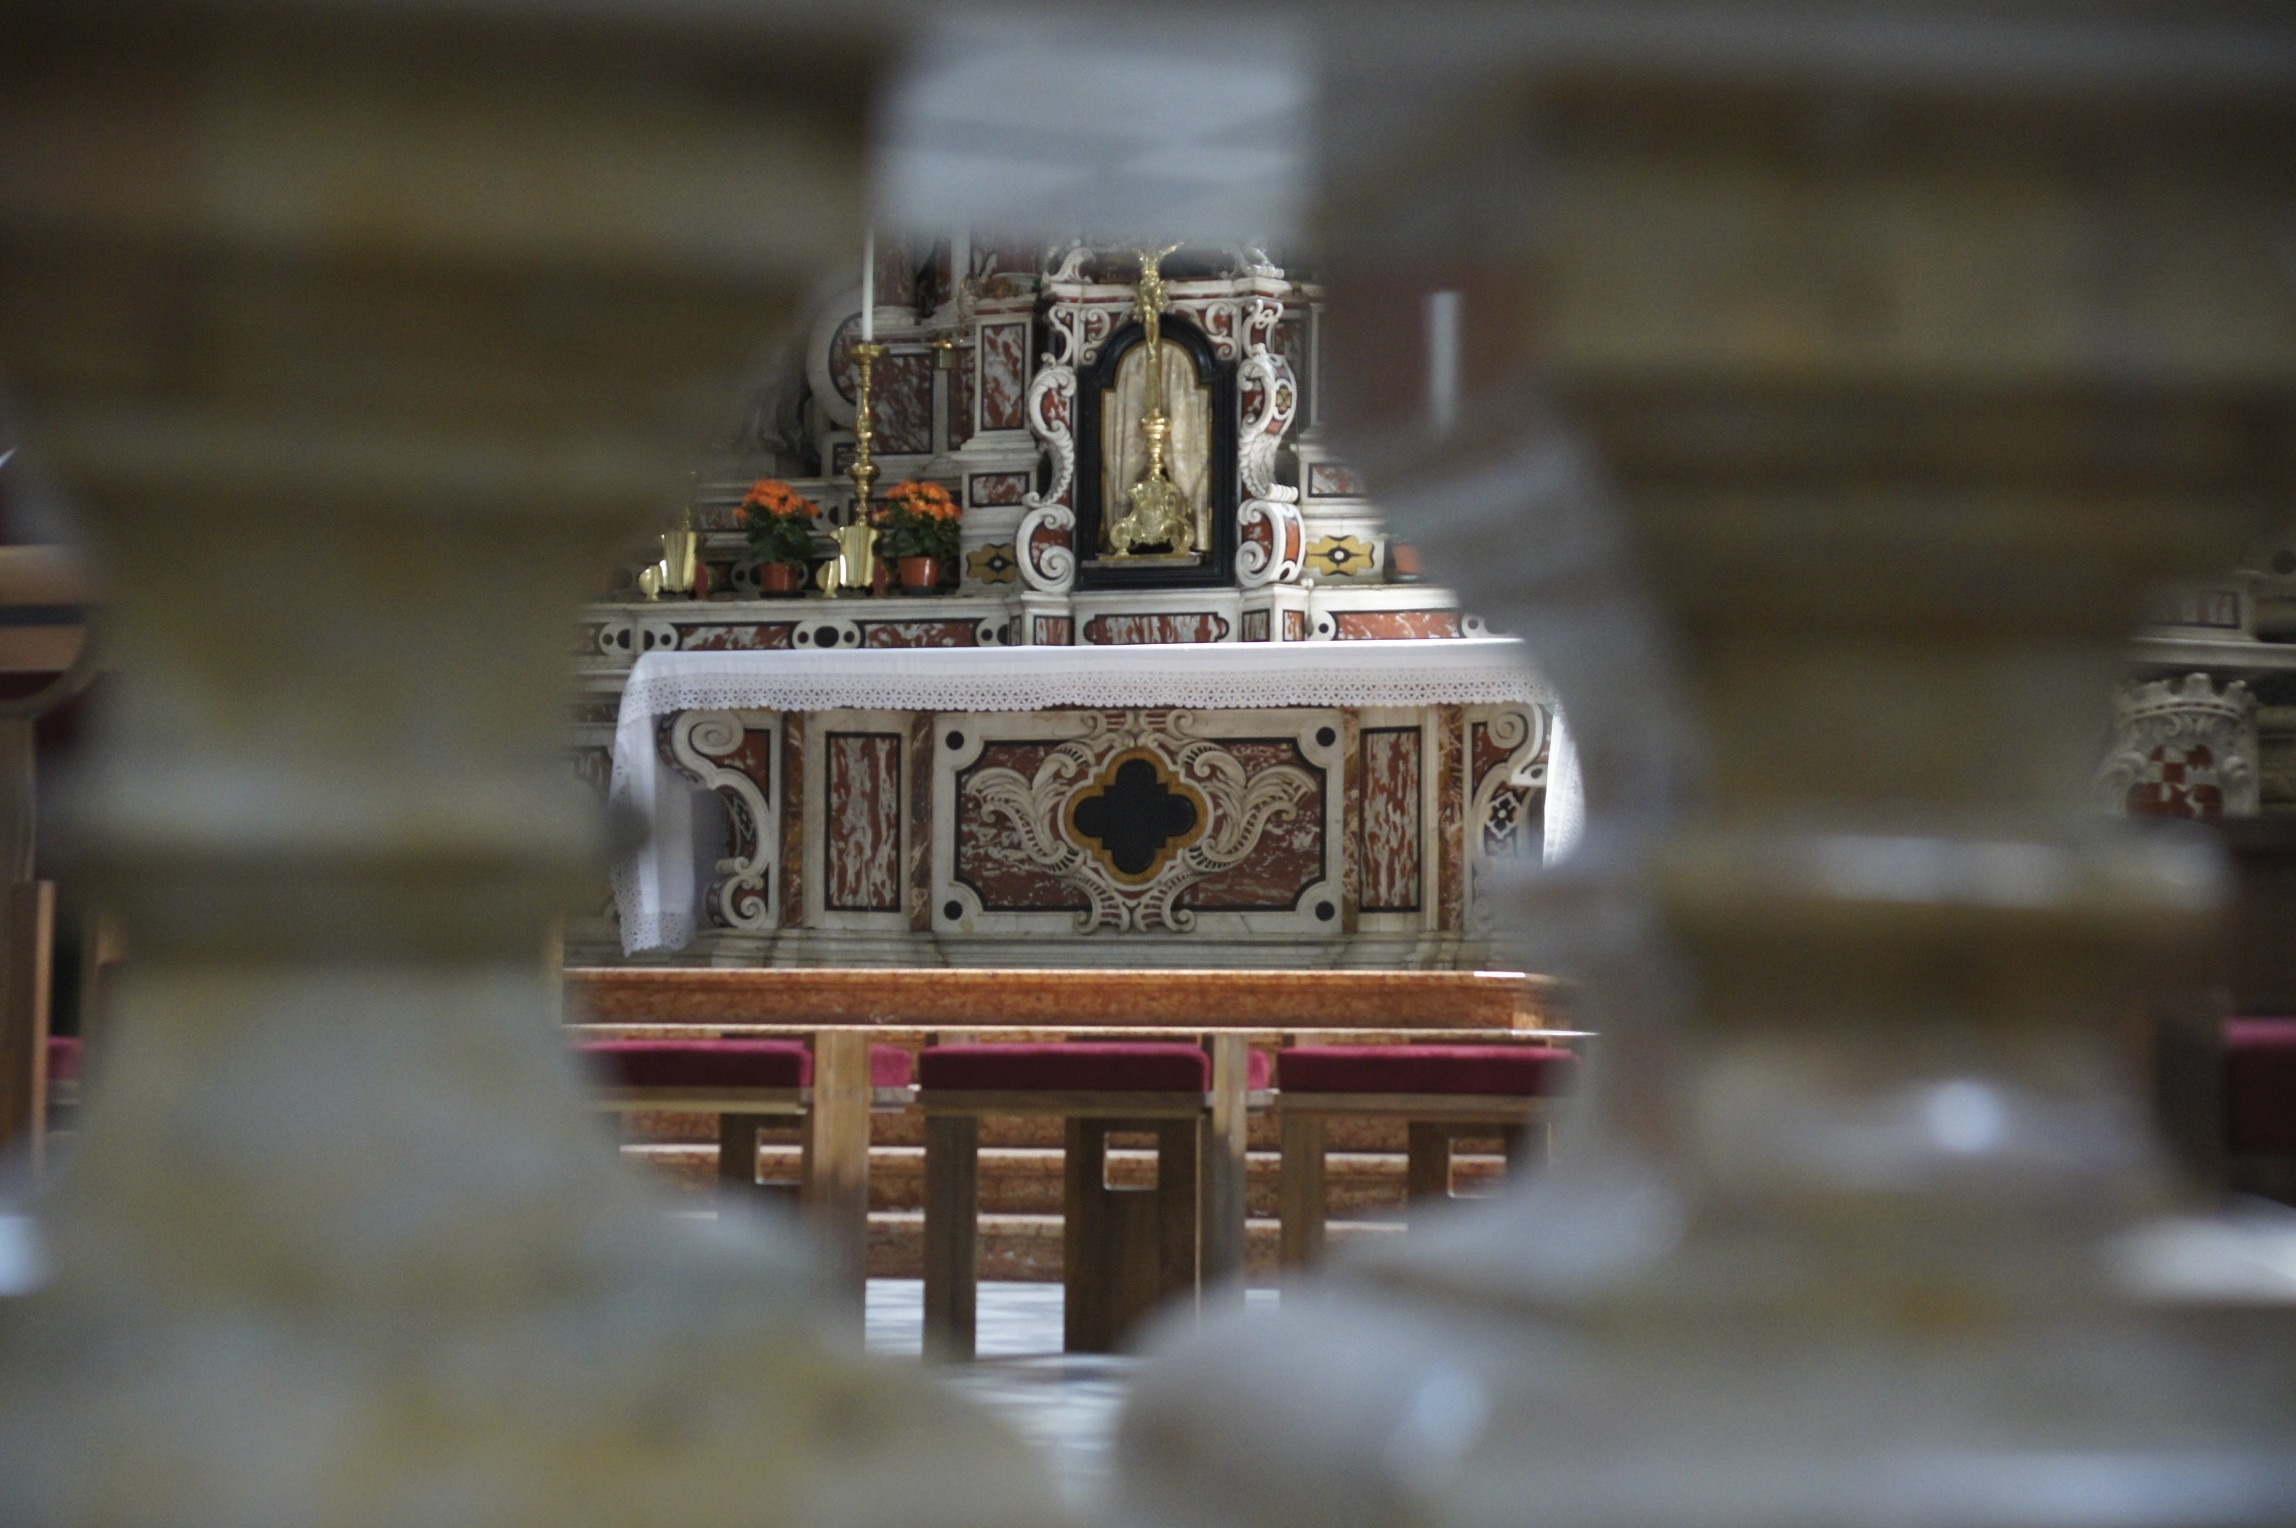
wood, pillar, church, toy, miniature, altar, baroque, screenshot